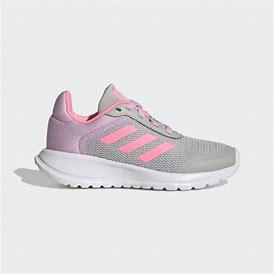
Brand: Adidas
Model: Tensaur Run